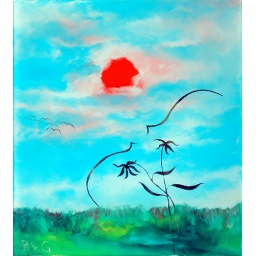
Original painting, oil on glass with mirror background by Renata & Mimi for Japanese violinist Mayuko Katsumura